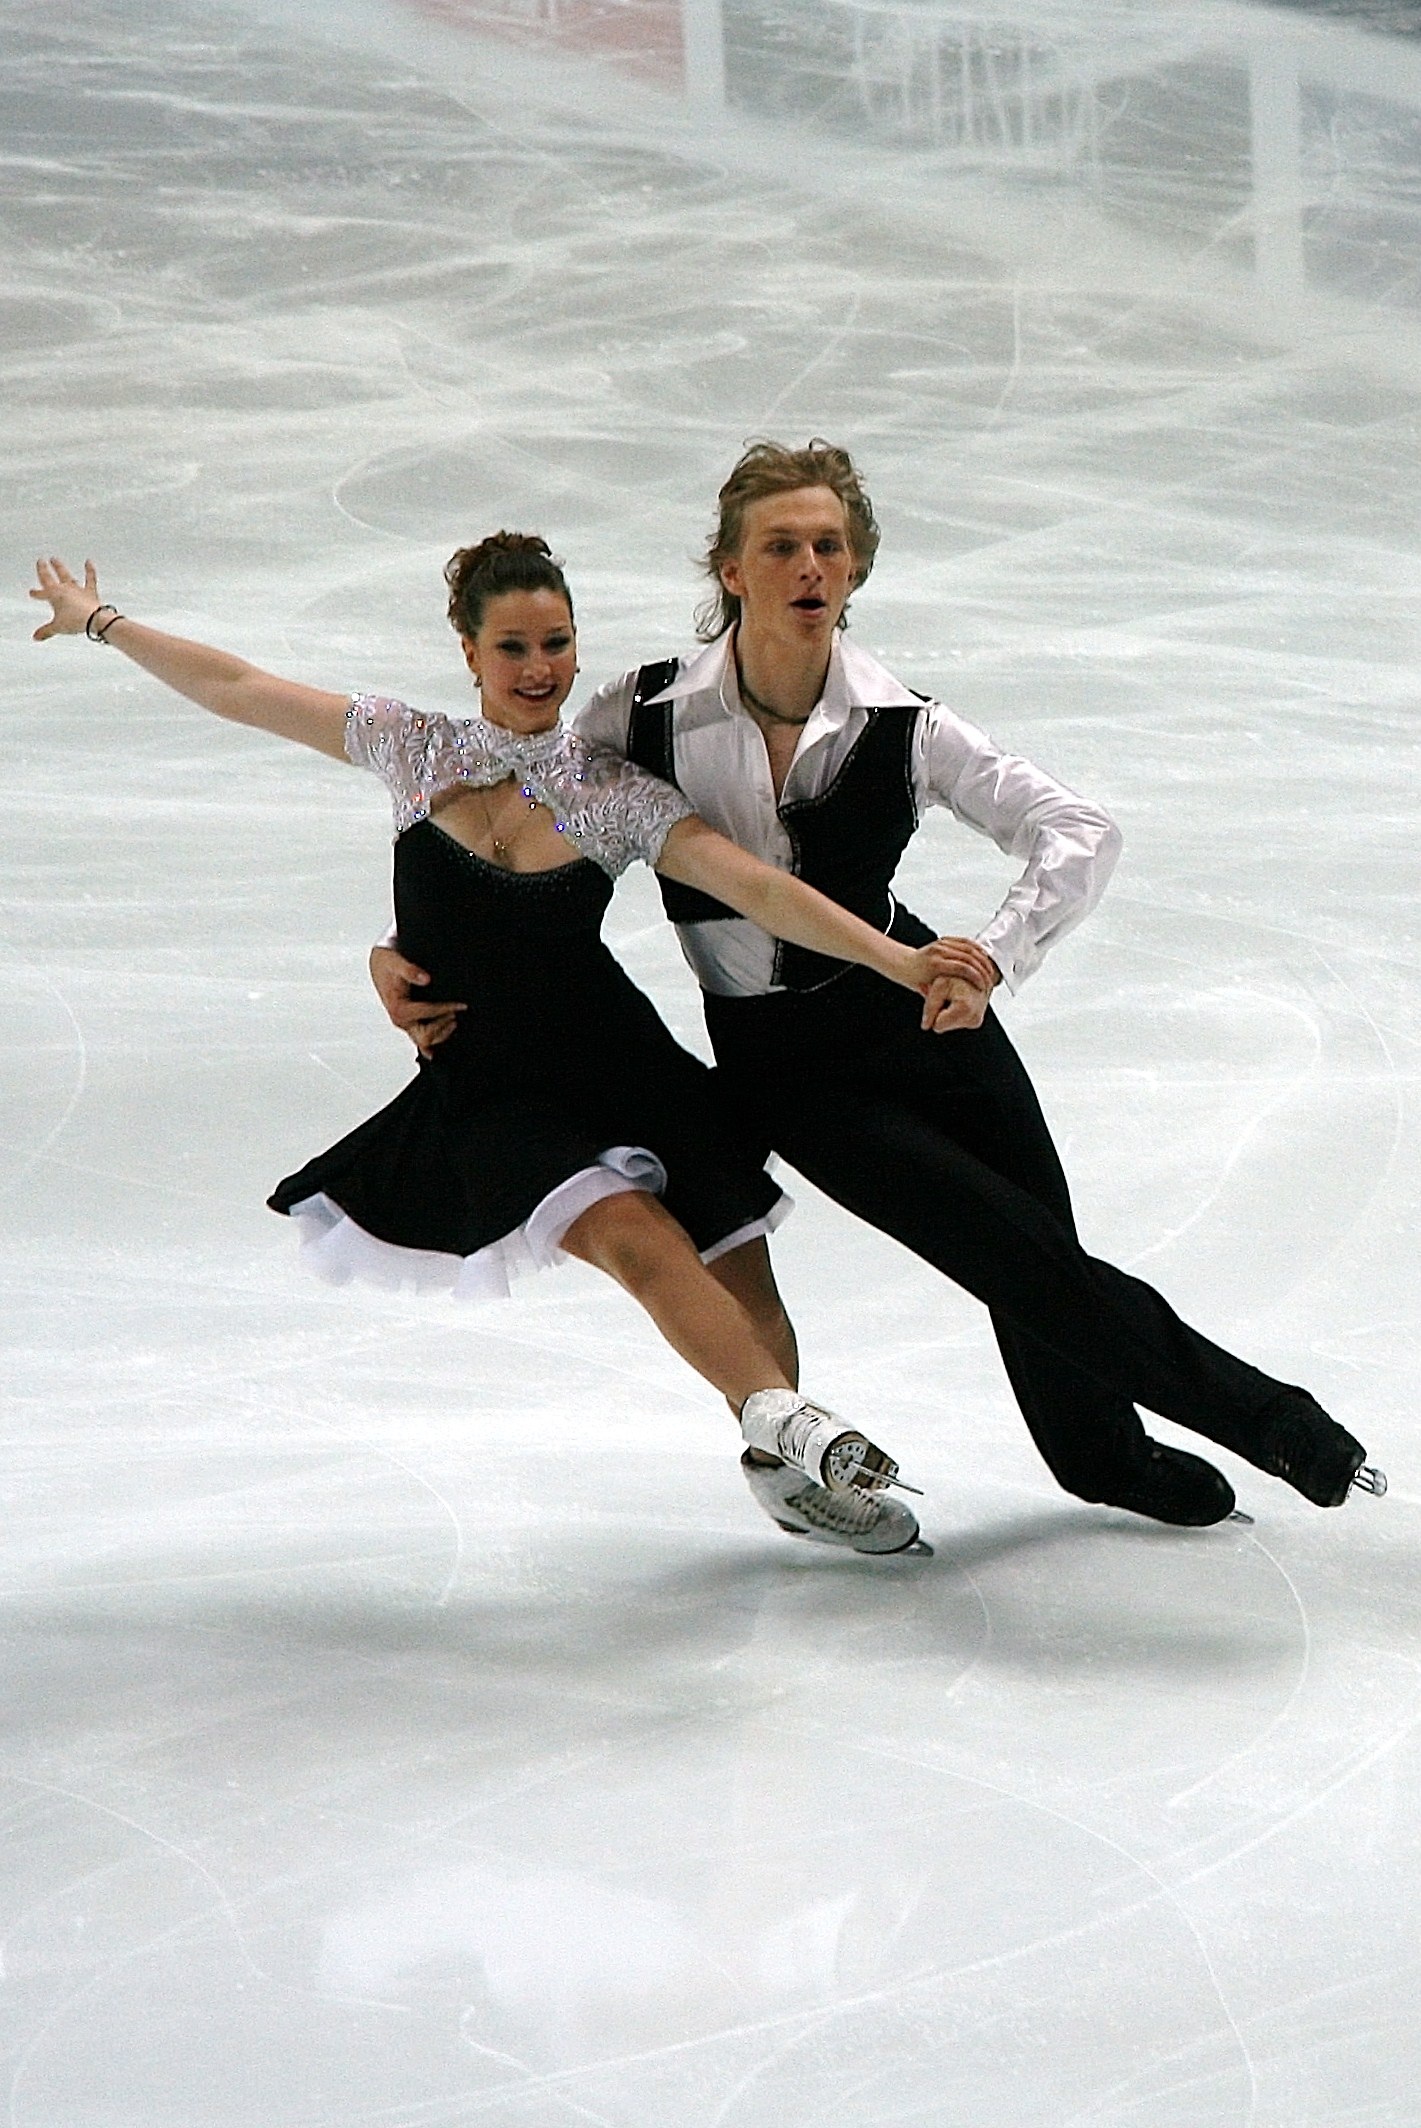
man, cold, winter, woman, sport, recreation, ice, couple, professional, lifestyle, leisure, activity, winter sport, competition, figure, sports, performance, skating, seasonal, dancing, championships, blade, ice skating, outdoor recreation, figure skating, individual sports, ice dancing, axel jump, synchronized skating